Language

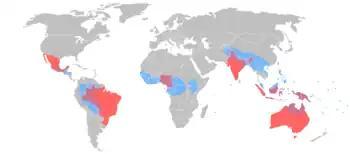

Language contact may also lead to a variety of other linguistic phenomena, including language convergence, borrowing, and relexification (the replacement of much of the native vocabulary with that of another language). In situations of extreme and sustained language contact, it may lead to the formation of new mixed languages that cannot be considered to belong to a single language family. One type of mixed language called pidgins occurs when adult speakers of two different languages interact on a regular basis, but in a situation where neither group learns to speak the language of the other group fluently. In such a case, they will often construct a communication form that has traits of both languages, and that has a simplified grammatical and phonological structure. The language comes to contain mostly the grammatical and phonological categories that exist in both languages. Pidgin languages are defined by not having any native speakers, but only being spoken by people who have another language as their first language. But if the Pidgin language becomes the main language of a speech community, then eventually children will grow up learning the Pidgin language as their first language. As the generation of child learners grows up, the pidgin will often be seen to change its structure and acquire a greater degree of complexity. This type of language is generally called a creole language. An example of such mixed languages is Tok Pisin, the official language of Papua New Guinea, which originally arose as a Pidgin based on English and Austronesian languages; others are Kreyòl ayisyen, the French-based creole language spoken in Haiti, and Michif, a mixed language of Canada, based on the Native American language Cree and French.